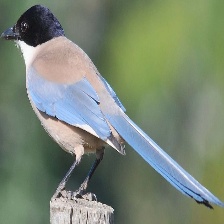
Species: IBERIAN MAGPIE
Scientific name: CYANOPICA COOKI
ImageNet parent category: magpie